Antoine-Augustin Bruzen de La Martinière

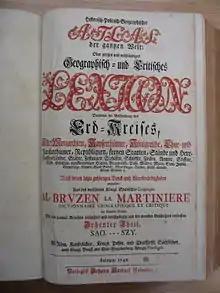
Title page of the German edition of "Grand dictionnaire géographique et critique" of 1748

Antoine-Augustin Bruzen de La Martinière or de la Martiniere (1662 at Dieppe – 19 June 1746 in The Hague), was a French polymath. His main work was the "Grand Dictionnaire Geographique Et Critique" published in ten volumes between 1726 and 1739.